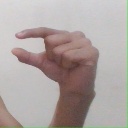
अक्षर: ग